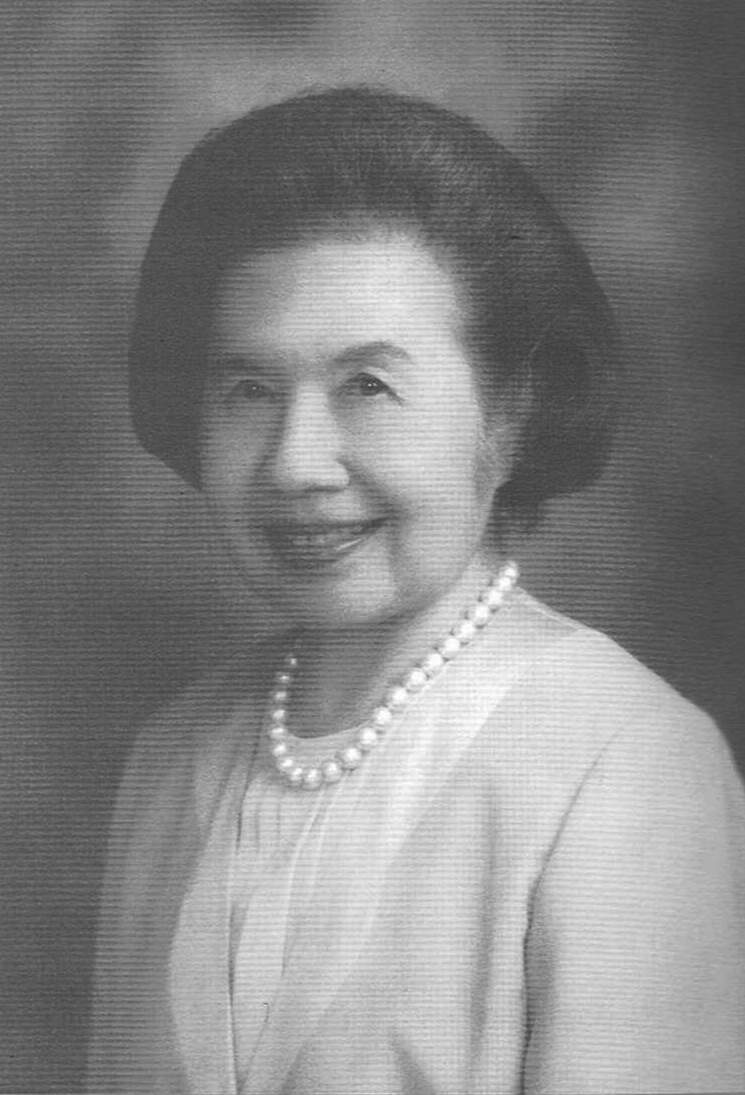
พระวรวงศ์เธอ พระองค์เจ้าวิมลฉัตร

infobox royalty
|image = Princess Vimolchatra.jpg
|death_style = สิ้นพระชนม์
|spouse-type = สวามี
|spouse = หม่อมเจ้าอุทัยเฉลิมลาภ วุฒิชัย
|royal house = :หมวดหมู่:ราชสกุลฉัตรชัย|ฉัตรชัย :หมวดหมู่:ราชสกุลวุฒิชัย|วุฒิชัย
|dynasty = ราชวงศ์จักรี|จักรี
|father1 = พระเจ้าบรมวงศ์เธอ กรมพระกำแพงเพชรอัครโยธิน
|mother1 = พระเจ้าวรวงศ์เธอ พระองค์เจ้าประภาวสิตนฤมล
|issue1 = หม่อมราชวงศ์เฉลิมฉัตร วุฒิชัยหม่อมราชวงศ์พร้อมฉัตร สวัสดิวัตน์
|title = พระวรวงศ์เธอ ชั้น 5พระองค์เจ้าชั้นตรี
| burial_date = 7 พฤศจิกายน พ.ศ. 2553
| burial_style = พระราชทานเพลิง
| burial_place = เมรุหลวงหน้าพลับพลาอิศริยาภรณ์ วัดเทพศิรินทราวาส
| religion = พุทธ
พระวรวงศ์เธอ พระองค์เจ้าวิมลฉัตร (27 มิถุนายน พ.ศ. 2464 - 5 ธันวาคม พ.ศ. 2552) เป็นพระธิดาในพระเจ้าบรมวงศ์เธอ กรมพระกำแพงเพชรอัครโยธิน กับพระเจ้าวรวงศ์เธอ พระองค์เจ้าประภาวสิตนฤมล
== พระประวัติ ==
=== พระประวัติช่วงต้น ===
พระวรวงศ์เธอ พระองค์เจ้าวิมลฉัตร มีพระนามลำลองว่า พระองค์หญิงตุ๊ สมเด็จพระเจ้าภคินีเธอ เจ้าฟ้าเพชรรัตนราชสุดา สิริโสภาพัณณวดี พระผู้ทรงเป็น "เพชรรัตน" แห่งพระบรมราชจักรีวงศ์ เป็นพระธิดาในพระเจ้าบรมวงศ์เธอ กรมพระกำแพงเพชรอัครโยธิน กับพระเจ้าวรวงศ์เธอ พระองค์เจ้าประภาวสิตนฤมล ประสูติเมื่อวันที่ 27 มิถุนายน พ.ศ. 2464 มีพระโสทรเชษฐาและพระโสทรเชษฐภคินี 3 พระองค์ ได้แก่
* พระวรวงศ์เธอ พระองค์เจ้ามยุรฉัตร (7 มีนาคม พ.ศ. 2448 - 11 สิงหาคม พ.ศ. 2513)
* พระวรวงศ์เธอ พระองค์เจ้าหญิง (11 ตุลาคม พ.ศ. 2453 – 6 เมษายน พ.ศ. 2454)
* พระวรวงศ์เธอ พระองค์เจ้าเปรมบุรฉัตร (12 สิงหาคม พ.ศ. 2458 - 24 กรกฎาคม 2524)
มีพระภคินีและพระอนุชาต่างมารดาอีก 8 องค์ คือ ท่านผู้หญิงฉัตรสุดา วงศ์ทองศรี, หม่อมเจ้ากาญจนฉัตร สุขสวัสดิ์, หม่อมเจ้าภัทรลดา ดิศกุล, หม่อมเจ้าสุรฉัตร ฉัตรชัย, ท่านหญิงเฟื่องฉัตร ดิศกุล, ท่านหญิงหิรัญฉัตร เอ็ดเวิร์ดส, หม่อมเจ้าทิพยฉัตร ฉัตรชัย และหม่อมเจ้าพิบูลฉัตร ฉัตรชัย
=== เสกสมรส ===
พระวรวงศ์เธอ พระองค์เจ้าวิมลฉัตรเสกสมรสกับ นาวาโท หม่อมเจ้าอุทัยเฉลิมลาภ วุฒิชัย (พระโอรสในพระเจ้าบรมวงศ์เธอ กรมหลวงสิงหวิกรมเกรียงไกร กับหม่อมเจ้าพร้อมเพราพรรณ วุฒิชัย) มีพระโอรสธิดาสองคน ได้แก่
*หม่อมราชวงศ์เฉลิมฉัตร วุฒิชัย สมรสกับเอมอร วุฒิชัย ณ อยุธยา (สกุลเดิม บุษบงก์) มีบุตรธิดาสองคน ได้แก่
**หม่อมหลวงอภิชิต วุฒิชัย
**หม่อมหลวงอาทิตรา วุฒิชัย
*หม่อมราชวงศ์พร้อมฉัตร สวัสดิวัตน์ สมรสกับหม่อมราชวงศ์ชิษณุสรร สวัสดิวัตน์ มีธิดาสองคน ได้แก่
**หม่อมหลวงศศิภา สวัสดิวัตน์
**หม่อมหลวงจันทราภา สวัสดิวัตน์
=== สิ้นพระชนม์ ===
พระวรวงศ์เธอ พระองค์เจ้าวิมลฉัตร เสด็จเข้ารักษาพระอาการประชวรที่โรงพยาบาลพระรามเก้า ตั้งแต่วันที่ 3 ธันวาคม พ.ศ. 2552 ก่อนสิ้นพระชนม์ด้วยภาวะติดเชื้อในกระแสพระโลหิตขั้นรุนแรงและพระวักกะ(ไต)วายเฉียบพลัน เมื่อช่วงเช้าของวันที่ 5 ธันวาคม ปีเดียวกัน สิริพระชันษา 88 ปี สิ้น'เจ้าวิมลฉัตร'พระอาการไตวาย
ในการนี้พระบาทสมเด็จพระมหาภูมิพลอดุลยเดชมหาราช บรมนาถบพิตร|พระบาทสมเด็จพระบรมชนกาธิเบศร​ มหาภูมิพลอดุลยเดชมหาราช​ บรมนาถบพิตร ทรงพระกรุณาโปรดเกล้าฯ พระราชทานน้ำหลวงสรงพระศพ ณ ศาลาภาณุรังษี วัดเทพศิรินทราวาสราชวรวิหาร โดยสมเด็จพระกนิษฐาธิราชเจ้า กรมสมเด็จพระเทพรัตนราชสุดาฯ สยามบรมราชกุมารี|สมเด็จพระกนิษฐาธิราชเจ้า​ กรมสมเด็จพระเทพรัตนราชสุดาฯ สยามบรมราชกุมารี เสด็จพระราชดำเนินแทนพระองค์ ไปสรงพระศพ พระวรวงศ์เธอ พระองค์เจ้าวิมลฉัตร ในวันที่ 6 ธันวาคม พ.ศ. 2552 และทรงพระกรุณาโปรดเกล้าฯ พระราชทานพระโกศราชวงศ์ ทรงรับพระศพไว้ในพระบรมราชานุเคราะห์โดยตลอด มีพระพิธีธรรมสวดพระอภิธรรม 7 คืน
โดยวันที่ 8 ธันวาคม พ.ศ. 2552 พระเจ้าวรวงศ์เธอ พระองค์เจ้าศรีรัศมิ์ พระวรชายาฯ (ภายหลังคือท่านผู้หญิงศรีรัศมิ์ สุวะดี) เสด็จไปทรงสดับพระพิธีธรรมสวดพระอภิธรรมพระศพ ณ ศาลาภาณุรังษี วัดเทพศิรินทราวาสราชวรวิหาร ในวันต่อมา พระเจ้าวรวงศ์เธอ พระองค์เจ้าโสมสวลี กรมหมื่นสุทธนารีนาถ เสด็จไปทรงสดับพระพิธีธรรมสวดพระอภิธรรมพระศพ ณ ศาลาภาณุรังษี วัดเทพศิรินทราวาสราชวรวิหาร
และวันที่ 6 พฤศจิกายน พ.ศ. 2553 พระเจ้าวรวงศ์เธอ พระองค์เจ้าศรีรัศมิ์ พระวรชายาฯ เสด็จไปทรงบำเพ็ญพระกุศล ประทานในการออกพระเมรุพระศพ ณ ศาลาภาณุรังษี วัดเทพศิรินทราวาสราชวรวิหาร และวันที่ 7 พฤศจิกายน ปีเดียวกัน สมเด็จพระกนิษฐาธิราชเจ้า​ กรมสมเด็จพระเทพรัตนราชสุดาฯ สยามบรมราชกุมารี เสด็จพระราชดำเนินแทนพระองค์ ในการพระราชทานเพลิงพระศพ ณ เมรุหลวงหน้าพลับพลาอิศริยาภรณ์ วัดเทพศิรินทราวาส การนี้พระเจ้าวรวงศ์เธอ พระองค์เจ้าโสมสวลี กรมหมื่นสุทธนารีนาถ โดยเสด็จด้วย
พระวรวงศ์เธอ พระองค์เจ้าวิมลฉัตร เป็นพระอนุวงศ์ชั้น พระวรวงศ์เธอ พระองค์เจ้า ที่ดำรงพระชนม์ชีพอยู่เป็นพระองค์สุดท้ายในขณะนั้น หลังจากนั้นพระอิสริยยศนี้ได้เว้นว่างไป 15 ปี ก่อนที่พระบาทสมเด็จพระวชิรเกล้าเจ้าอยู่หัวจะมีพระบรมราชโองการโปรดเกล้าฯ สถาปนาหม่อมเจ้าเฉลิมศึก ยุคล ขึ้นเป็นพระวรวงศ์เธอ พระองค์เจ้าเฉลิมศึกยุคล เมื่อปี พ.ศ. 2567
== การทรงงาน ==
*พ.ศ. 2490 - 2491 ครูสอนวิชาภาษาอังกฤษ โรงเรียนมาแตร์เดอีวิทยาลัย|โรงเรียนมาแตร์เดอี
*พ.ศ. 2496 - 2500 ผู้ตรวจพิสูจน์อักษร หนังสือพิมพ์แสตนดาร์ด
*พ.ศ. 2501 – 2502 โฆษกแผนกภาษาไทย สถานีวิทยุ บีบีซี กรุงลอนดอน (ครั้งที่ 1)
*พ.ศ. 2503 – 2504 เจ้าหน้าที่อ่านข่าวภาษาอังกฤษ ของกรมประชาสัมพันธ์ กรุงเทพมหานคร
*พ.ศ. 2504 - 2510 โฆษกแผนกภาษาไทย สถานีวิทยุ บีบีซี กรุงลอนดอน (ครั้งที่ 2)
*พ.ศ. 2511 - 2512 สำนักงานแถลงข่าวอังกฤษ สถานเอกอัครราชทูตอังกฤษประจำประเทศไทย
*พ.ศ. 2513 – 2525 รองกงสุลแผนกวีซ่า สถานเอกอัครราชทูตอังกฤษประจำประเทศไทย
*พ.ศ. 2526 - 2527 อาจารย์สอนภาษาอังกฤษ คณะศิลปศาสตร์ มหาวิทยาลัยธรรมศาสตร์
*พ.ศ. 2528 - 2530 อาจารย์สอนพิเศษภาษาอังกฤษ สำหรับนักเรียนที่เตรียมศึกษาต่อต่างประเทศ
== พระกรณียกิจ ==
พระวรวงศ์เธอ พระองค์เจ้าวิมลฉัตร เป็นองค์ประธานขององค์การ และกรรมการที่ปรึกษามูลนิธิต่าง ๆ ซึ่งล้วนดำเนินงานเพื่อประโยชน์สุขแก่ส่วนรวม อันเป็นการพัฒนาสังคมดังนี้
# องค์ประธานสวนหลวง ร.9|มูลนิธิสวนหลวง ร.9 ในพระบรมราชูปถัมภ์
# องค์ประธานกรรมการอำนวยการมูลนิธิร่วมจิตต์น้อมเกล้าฯ เพื่อเยาวชน ในพระบรมราชินูปถัมภ์
# องค์นายกมูลนิธิช่วยนักเรียนขาดแคลน ในพระบรมราชินูปถัมภ์
# องค์ประธานกรรมการจัดทุน สมเด็จพระศรีพัชรินทราบรมราชินีนาถ พระบรมราชชนนีพันปีหลวง|สมเด็จพระศรีพัชรินทราบรมราชินีนาถ
# องค์ประธานกิตติมศักดิ์มูลนิธิพระราชนิเวศน์มฤคทายวัน
# องค์ประธานกิตติมศักดิ์มูลนิธิอนุสรณ์หม่อมงามจิตต์ บุรฉัตร ณ อยุธยา
# องค์ประธานที่ปรึกษามูลนิธิศูนย์กลางประสานงานพัฒนาชนบท
# องค์ประธานมูลนิธิคึกฤทธิ์ 80
# องค์ประธานที่ปรึกษามูลนิธิเพชรภาษา
# อดีตองค์ประธานรางวัลซีไรต์|ซีไรท์อวอร์ด
# องค์อุปถัมภ์ชมรมหัวใจไร้สาร และ ปปส.
==พระเกียรติยศ==
=== พระอิสริยยศ ===
* 27 มิถุนายน พ.ศ. 2464 - 5 ธันวาคม พ.ศ. 2552 : พระวรวงศ์เธอ พระองค์เจ้าวิมลฉัตร
=== เครื่องราชอิสริยาภรณ์ ===
=== พระเกียรติคุณที่ได้รับ ===
*พ.ศ. 2536 ปริญญาบัณฑิตกิตติมศักดิ์ สาขาศิลปกรรมศาสตร์ มหาวิทยาลัยเทคโนโลยีราชมงคล|สถาบันเทคโนโลยีราชมงคล
*พ.ศ. 2540 ปริญญาศิลปศาสตร์ดุษฎีบัณฑิตกิตติมศักดิ์ มหาวิทยาลัยสยาม
*พ.ศ. 2541 โล่รางวัล “"มหิดลวรานุสรณ์"”
*พ.ศ. 2542 ปริญญาศิลปศาสตร์ดุษฎีบัณฑิตกิตติมศักดิ์ สถาบันราชภัฏสวนสุนันทา
==พงศาวลี==
ahnentafel-compact5
|style=font-size: 90%; line-height: 110%;
|border=1
|boxstyle=padding-top: 0; padding-bottom: 0;
|boxstyle_1=background-color: #fcc;
|boxstyle_2=background-color: #fb9;
|boxstyle_3=background-color: #ffc;
|boxstyle_4=background-color: #bfc;
|boxstyle_5=background-color: #9fe;
|1= 1. 
|2= 2. พระเจ้าบรมวงศ์เธอ กรมพระกำแพงเพชรอัครโยธิน
|3= 3. พระเจ้าวรวงศ์เธอ พระองค์เจ้าประภาวสิตนฤมล
|4= 4. พระบาทสมเด็จพระจุลจอมเกล้าเจ้าอยู่หัว
|5= 5. เจ้าจอมมารดาวาด ในรัชกาลที่ 5
|6= 6. สมเด็จพระเจ้าบรมวงศ์เธอ เจ้าฟ้าจาตุรนต์รัศมี กรมพระจักรพรรดิพงษ์
|7= 7. หม่อมราชวงศ์สว่าง จักรพันธุ์
|8= 8. (=12.) พระบาทสมเด็จพระจอมเกล้าเจ้าอยู่หัว
|9= 9. (=13.) สมเด็จพระเทพศิรินทราบรมราชินี
|10= 10. นายเสถียรรักษา (เที่ยง)
|11= 11. พระนมปริก
|12= 12. (=8.) พระบาทสมเด็จพระจอมเกล้าเจ้าอยู่หัว
|13= 13. (=9.) สมเด็จพระเทพศิรินทราบรมราชินี
|14= 14. พระสัมพันธวงศ์เธอ พระองค์เจ้ามงคลเลิศ
|15= 15. หม่อมพลบ
|16= 16. (=24.) พระบาทสมเด็จพระพุทธเลิศหล้านภาลัย
|17= 17. (=25.) สมเด็จพระศรีสุริเยนทราบรมราชินี
|18= 18. (=26.-28.) สมเด็จพระบรมราชมาตามหัยกาเธอ กรมหมื่นมาตยาพิทักษ์
|19= 19. (=27.) หม่อมน้อย ศิริวงศ์ ณ อยุธยา
|22= 22. พระยาอิศรานุภาพ (ขุนเณรน้อย)
|23= 23. ขำ
|24= 24. (=16.) พระบาทสมเด็จพระพุทธเลิศหล้านภาลัย
|25= 25. (=17.) สมเด็จพระศรีสุริเยนทราบรมราชินี
|26= 26. (=18.-28.) สมเด็จพระบรมราชมาตามหัยกาเธอ กรมหมื่นมาตยาพิทักษ์
|27= 27. (=19.) หม่อมน้อย ศิริวงศ์ ณ อยุธยา
|28= 28. (=18.-26.) สมเด็จพระบรมราชมาตามหัยกาเธอ กรมหมื่นมาตยาพิทักษ์
|29= 29. หม่อมแพ ศิริวงศ์ ณ อยุธยา
== อ้างอิง ==
หมวดหมู่:พระวรวงศ์เธอ
หมวดหมู่:ราชสกุลฉัตรชัย
หมวดหมู่:ราชสกุลวุฒิชัย
หมวดหมู่:ราชวงศ์จักรี
หมวดหมู่:พระองค์เจ้ายก
หมวดหมู่:พระองค์เจ้าหญิง
หมวดหมู่:อาจารย์คณะอักษรศาสตร์ - ศิลปศาสตร์ - มนุษยศาสตร์
หมวดหมู่:ผู้ได้รับปริญญากิตติมศักดิ์จากมหาวิทยาลัยเทคโนโลยีราชมงคลธัญบุรี
หมวดหมู่:ผู้ได้รับปริญญากิตติมศักดิ์จากมหาวิทยาลัยสยาม
หมวดหมู่:บุคคลจากโรงเรียนราชินี
หมวดหมู่:ผู้ได้รับปริญญากิตติมศักดิ์จากมหาวิทยาลัยราชภัฏสวนสุนันทา
หมวดหมู่:เสียชีวิตจากภาวะไตล้มเหลว
หมวดหมู่:ผู้ได้รับเครื่องราชอิสริยาภรณ์ ม.ว.ม.
หมวดหมู่:ผู้ได้รับเครื่องราชอิสริยาภรณ์ ป.ช.
หมวดหมู่:ผู้ได้รับเครื่องราชอิสริยาภรณ์ ท.จ.ว. (ฝ่ายใน)
หมวดหมู่:ผู้ได้รับเหรียญรัตนาภรณ์ ภ.ป.ร.2